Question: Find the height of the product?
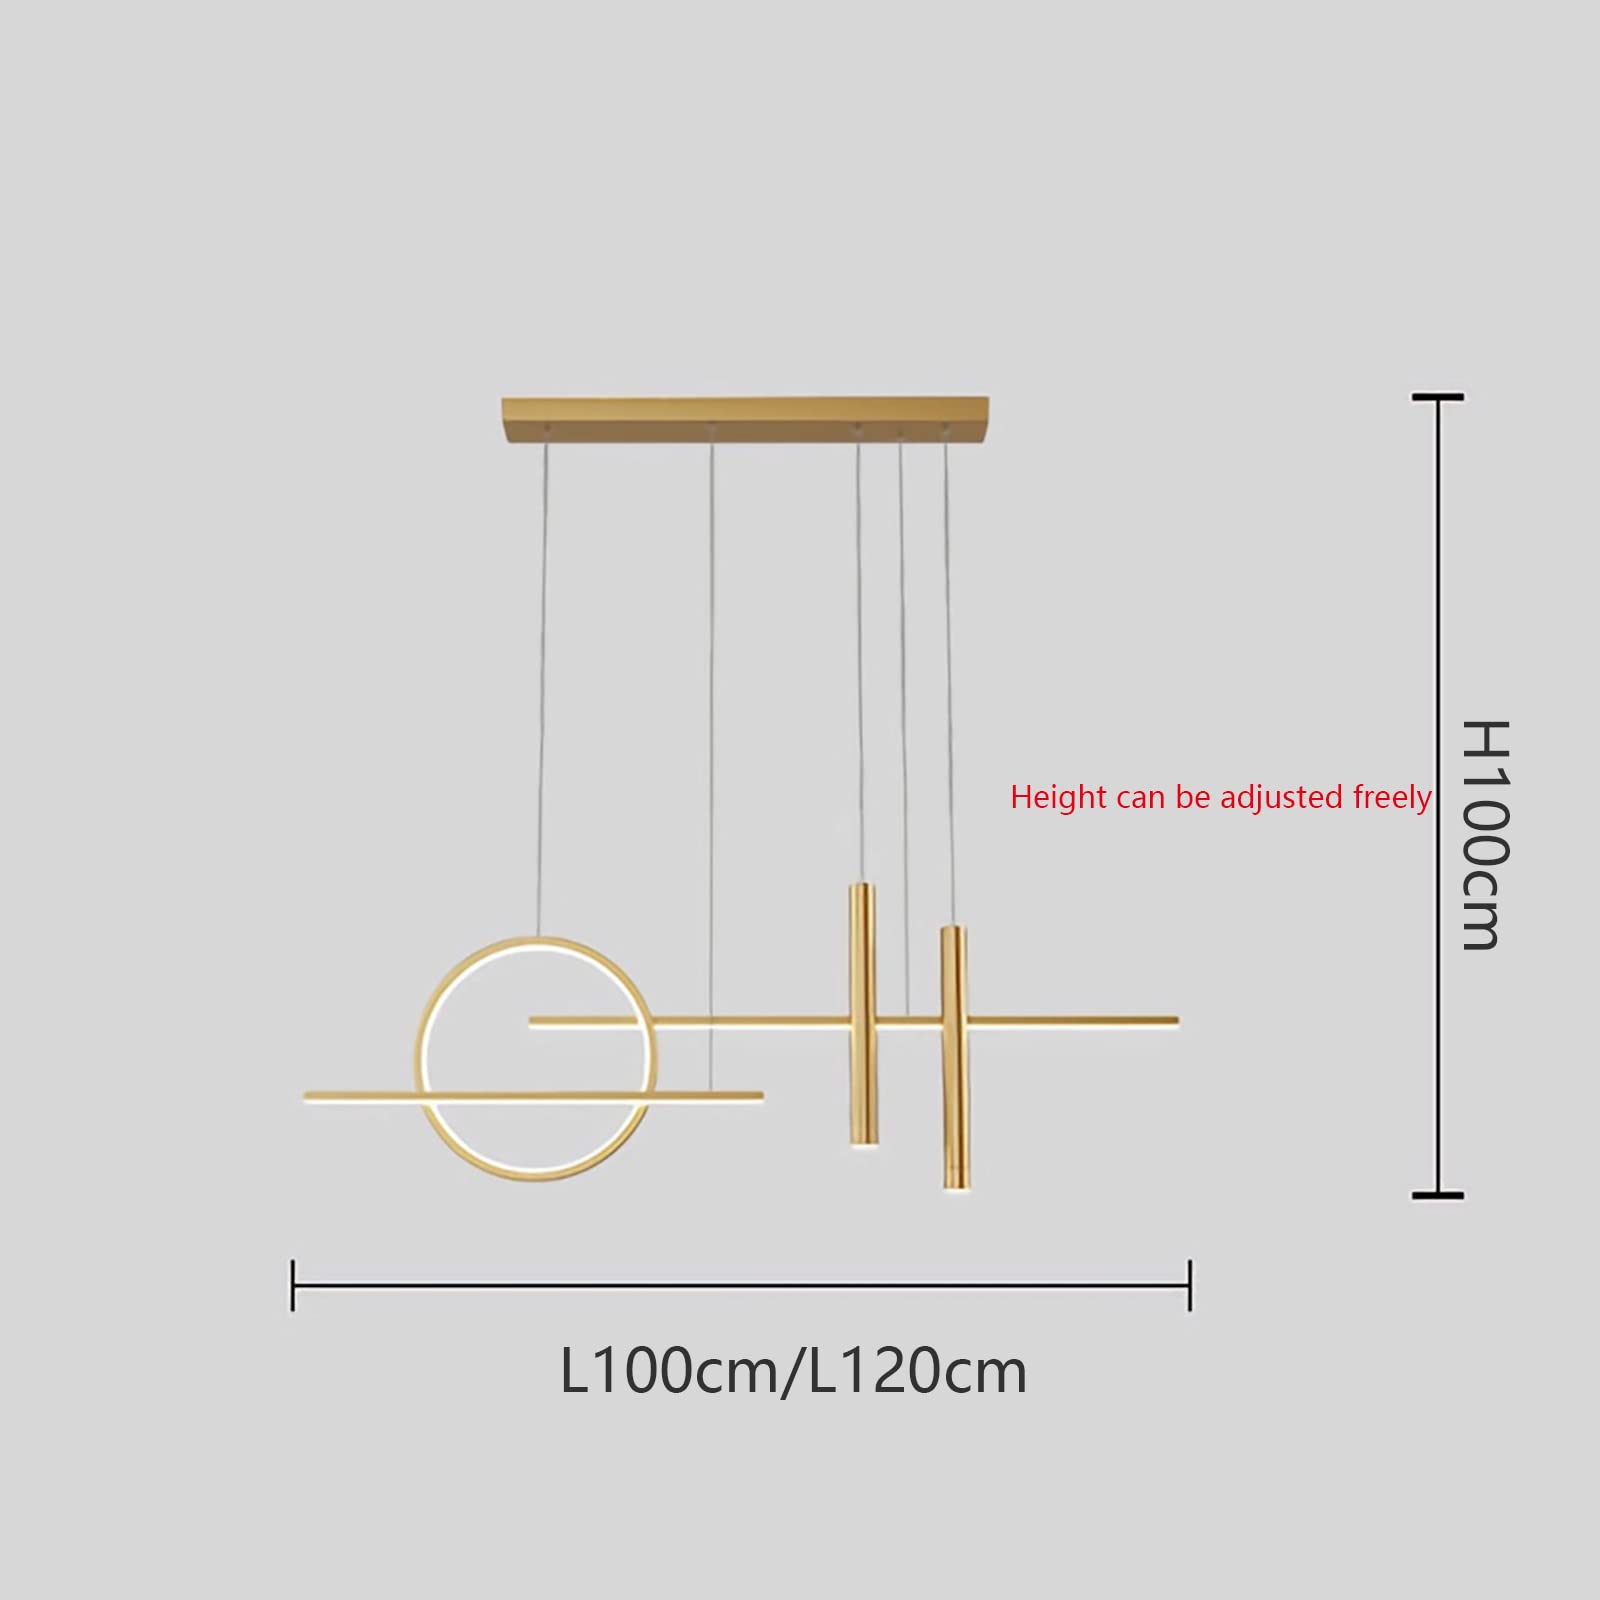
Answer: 100.0 centimetre